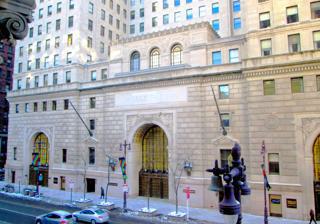
Building: Wells Fargo Building (Philadelphia)
Country: United States of America
Year built: 1928
Not to be confused with Wells Fargo Center (Philadelphia) . United States historic place Fidelity-Philadelphia Trust Company Building (Wells Fargo Building) U.S. National Register of Historic Places U.S. Historic district Contributing property (2014) Show map of Philadelphia Show map of Pennsylvania Show map of the United States Location 137 S. Broad St. Philadelphia, Pennsylvania Coordinates 39°56′58″N 75°9′52″W / 39.94944°N 75.16444°W / 39.94944; -75.16444 Built 1927–28 Architect Simon & Simon Architectural style Beaux-Arts Part of Broad Street Historic District ( ID84003529 ) NRHP reference No. 78002447 Added to NRHP November 27, 1978 The Wells Fargo Building , originally the Fidelity-Philadelphia Trust Company Building , is a skyscraper in Center City , Philadelphia , Pennsylvania , United States. Designed in the Beaux-Arts style by the architectural firm Simon & Simon, the building was erected for the Fidelity-Philadelphia Trust Co. in 1928. The 30- story high-rise is listed on the National Register of Historic Places . The building was long regarded as premier office space, but by the 1980s, tenants were leaving for newer buildings in the West Market Street neighborhood. Extensive rehab work has since drawn new tenants. Its largest tenant has always been the Fidelity-Philadelphia Trust Company or its successor companies — today, Wells Fargo . The 405-foot (123 m) limestone and granite skyscraper features recesses that give the building an H-shape above the fifth floor. Decorations include sculpture by Piccirilli Brothers and 150,000 square feet (14,000 m 2 ) of marble . Seven medallions, mainly depicting early American coins, decorate the street-level facade. Bas-relief figures decorate the spandrels above the building's bronze doors, which are themselves decorated by high-relief panels depicting the history of commerce and civilization. History In the late 1920s, numerous high-rises were constructed in Center City Philadelphia. Among the businesses commissioning new high-rises was the Fidelity-Philadelphia Trust Company, the result of the 1926 merger between Fidelity Trust Company and the Philadelphia Trust Company. Before the merger, in 1925, architects Edward P. Simon and Grant M. Simon of the firm Simon and Simon were approached to design a new building. The designs were complete by the end of 1926 and in January 1927 general contractor Irwin & Leighton was engaged to build the Fidelity-Philadelphia Trust Company Building. The site of the building along Broad Street was previously the location of the Forrest Theater and the "Yellow Mansion" (also known as the Dundas Lippincott House). Construction began in 1927 and the building was opened on June 1, 1928. The building became premier office space in the center of the city, serving as the home of major law firms among other tenants. In 1953, steel and concrete penthouses were built at the back of the building to house air conditioning equipment. In July 1982, the parent company of Fidelity Bank, Fidelcor, put up for sale Fidelity Building Corp., a subsidiary which owns The Fidelity Building and the neighboring Witherspoon Building. In December of that year, Fidelcor announced that the Al-Tajir Foundation, a real estate investment company owned by Mahdi Al Tajir , had agreed to buy Fidelity Building Corp. for US$63.5 million. During the late-1980s office building boom in the West Market Street area of Center City, businesses left the Fidelity Building for newer office space. As a result, the building's owners filed for Chapter 11 bankruptcy protection in 1992. That same year, the Fidelity Building Corporation was purchased by First Fidelity Bankcorp, a company formed in the 1988 merger of the building's original owners and First Fidelity Corporation of Newark, New Jersey . First Union Corporation took control of the building in 1995 when it bought Fidelity Bankcorp. Shortly after taking over, First Union spent millions of dollars renovating the facade and interiors and modernizing the mechanical systems. In 2000, First Fidelity Building Corporation, a company controlled by First Union, put the Fidelity Building up for sale. Later that year, Nicholas Schorsch , of the American Financial Resource Group, and a group of investors bought the building for about US$110 million. In 2006, a 256,000-square-foot (23,800 m 2 ) portion of the lower floors of the building was sold to Resnick Development Corporation, a subsidiary of Jack Resnick & Sons Incorporated. In April 2008, American Financial Realty Trust sold the remainder of the building to SSH Real Estate and Young Capital for US$57.7 million. South entrance to the building (2014) During the early 2000s, the building became known as the Wachovia Building. Wachovia became the building's largest tenant after merging with First Union Corporation early in the decade. In 2006, Wachovia re-negotiated its lease, which was set to expire in 2010. After exploring other potential new office space in Center City, Wachovia made a deal to stay in the Wachovia Building along with the neighboring Witherspoon Building, the nearby One South Broad , and the Widener Building until the 2020s. The building became known as the Wells Fargo Building after Wells Fargo , which bought Wachovia in 2008, re-branded Wachovia area banks in April 2011. Wells Fargo marketed the change by having a stagecoach carrying Philadelphia mayor Michael Nutter and others ride from Philadelphia City Hall to the Wells Fargo Building. Architecture The 30- story , 405-foot-tall (123 m) Wells Fargo Building is located on the Avenue of the Arts in Center City, Philadelphia. The building faces Broad Street on the west, Walnut Street on the south, and Sansom Street on the north. To the east of the building is the 11-story Witherspoon Building, built in 1896. Owned by the same owners, the two buildings are linked together. Containing 892,000 square feet (83,000 m 2 ), the Wells Fargo Building's footprint measures 220 feet 6.5 inches (67.22 m) by 175 feet 5.5 inches (53.48 m). Built in the Beaux-Arts style the building's brick curtain wall is made of limestone ashlar on the upper and lower floors and rusticated granite on the 2nd and 3rd floors. Horizontally the building is divided into three parts. The first two stories and a mezzanine level make up the building's base. The next eighteen floors make up the building's shaft and center. The distinctive features of the center are two 55 feet (17 m) recesses on the east and west sides of the building. Starting above the fourth floor, the recesses give the building an H-shape. The skyscraper's top section is distinguished from the lower floors by three small setbacks . The building during the 2011 Philadelphia International Festival of the Arts At street level, three arched entranceways line Broad Street. The central arch is slightly larger than the others to indicate the entrance to the main banking hall. Carved into the facade above the center arch is the building's name. Inside the arches and above the doorways are windows designed by d'Ascenzo Studios. Leaded panes of glass of various shades of amber are surrounded by a Renaissance-style border. Below the windows are bronze doors, each with 24 high-relief panels depicting the history of commerce and civilization. Bas-relief figures decorate each of the arches' spandrels . A male figure with a hammer representing industry and a female figure with a beehive representing thrift decorate the center arch. The arch closest to Sansom Street is decorated by two figures with cornucopias to represent abundance. The arch nearer to Walnut Street is decorated by a painter and a sculptor to represent art. Next to the two smaller archways are carved medallions, one flanking each spandrel. The medallions closest to Sansom Street represent early American coins, a Pine Tree coin from Massachusetts and Grandi Copper coin from Connecticut . The medallions closest to the Walnut Street side represent the first American coin issued by Congress and the Eye Coin from Vermont . Two medallions on the Walnut Street side depict both sides of the Lafayette Medal. Only one medallion decorates the Samson Street side, depicting another early coin from Vermont. The Wells Fargo Building's interiors include a 2½-story banking hall featuring six 58-ton steel girders that support the skyscraper's structure. The girders were the largest in the Eastern United States at the time of construction. Among the 150,000 square feet (14,000 m 2 ) of marble inside the Wells Fargo Building is the cream-colored terrazzo marble used throughout the banking hall. At the rear of the hall is a marble sculpture by the Piccirilli Brothers . The statue depicts semi-nude male and female representations of day and night clasping hands under a clock to symbolize eternity. Above the statue and framed by marble pilasters is a window that depicts scenes from Philadelphia history . In the window's tympanum is a depiction of Independence Hall . Below that are pictures showing William Penn 's treaty with the Indians, George Washington's Farewell Address to Congress , the proclamation of the Declaration of Independence , the Philadelphia Convention , the drafting of the Declaration of Independence, Benjamin Franklin 's printing office, Betsy Ross exhibiting the United States flag, and Caesar Rodney 's ride from Delaware. The border of the window contains portrait busts of notable American Revolution -era Philadelphians: John Bartram , George Clymer , Robert Morris , David Rittenhouse , Benjamin Rush , and James Wilson . The Wells Fargo Building was added to the National Register of Historic Places on November 27, 1978. The skyscraper was listed because it was an excellent example of commercial Beaux-Arts architecture and because it stands "as a glossary of modern skyscraper design, synthesizing the primary features of three phases of skyscraper development reaching back to the 1880s". The building's characteristics are its tripartite system of a base, shaft, and capital, the treatment of the skyscraper as a tower, and the use of setbacks. Tenants Leasing 30 percent of the building, Wells Fargo is the skyscraper's largest tenant. The second largest tenant was law firm Montgomery, McCracken, Walker & Rhoads, which occupies about 108,000 square feet (10,000 m 2 ) on the top five and a half floors; the firm signed a 15-year lease in 1995. Other tenants include Domus Inc., which occupies 12,000 square feet (1,100 m 2 ). Domus Inc. moved into the Wells Fargo Building in 2000 after outgrowing its space in the Bellevue-Stratford Hotel . Past tenants include the law firms Morgan Lewis & Bockius and Pepper Hamilton & Sheetz and offices for the Westmoreland Coal Company. A private eating club used to operate at the top of the building. Called the Midday Club, it was intended "to provide in the heart of the financial district, removed from the noise and activity of the street, a place where businessmen can dine in a restful atmosphere with their business associates". The Midday Club opened in 1929 and closed in 1978. Museum The lobby held a branch of the Wells Fargo History Museum ; its exhibits include a stagecoach , telegraph equipment, historic clothing and currency. Wells Fargo shuttered all of their museums in 2020 except one in San Francisco. In popular culture In 1983, the Wells Fargo Building was featured in the film Trading Places , which starred Dan Aykroyd and Eddie Murphy . See also List of tallest buildings in Philadelphia References Notes